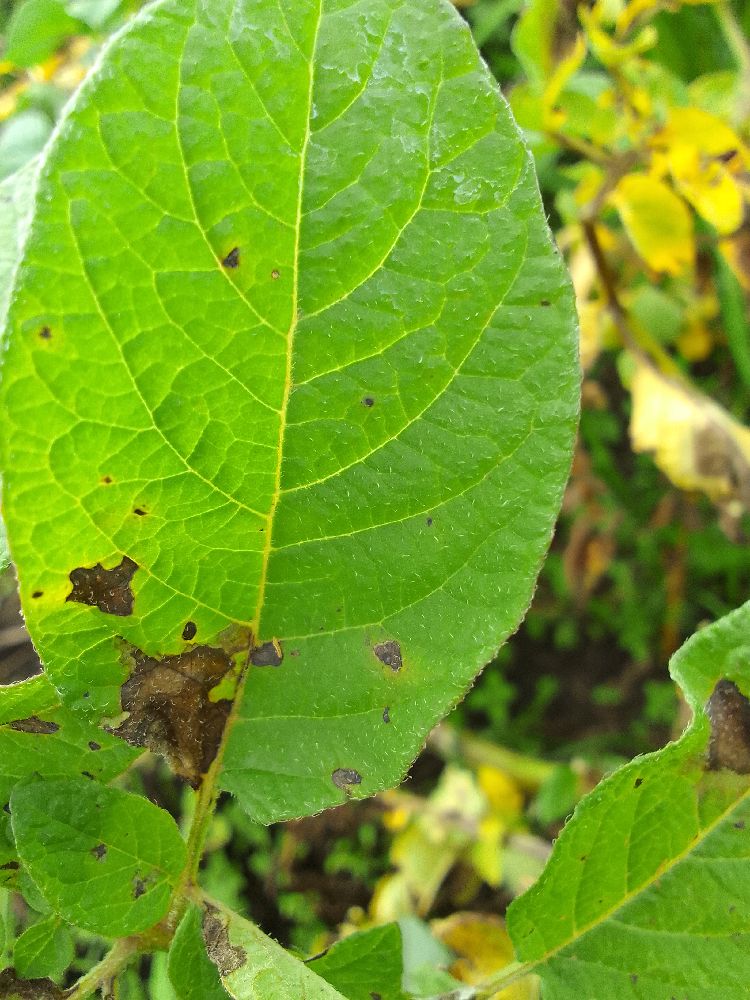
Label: Late blight